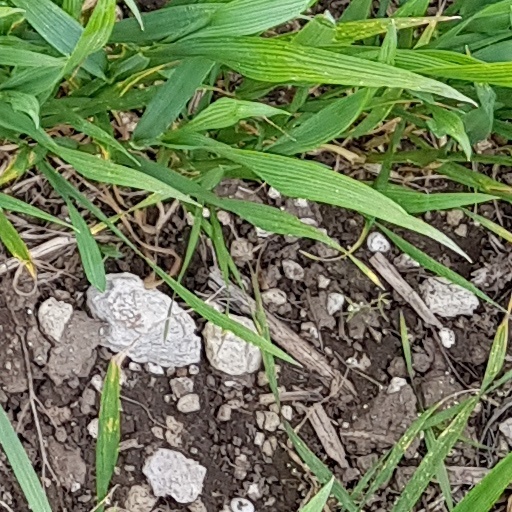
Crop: wheat